Christopher Puggaard

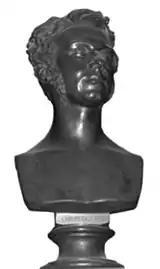
Bust of Christopher Puggaard by Herman Wilhelm Bissen (1857)

Christopher Puggaard (or Hans Christopher Wilhelm Puggaard, born on 23 May 1823 in Copenhagen, and died on 14 August 1864 in Caen, Normandy) was a Danish geologist.